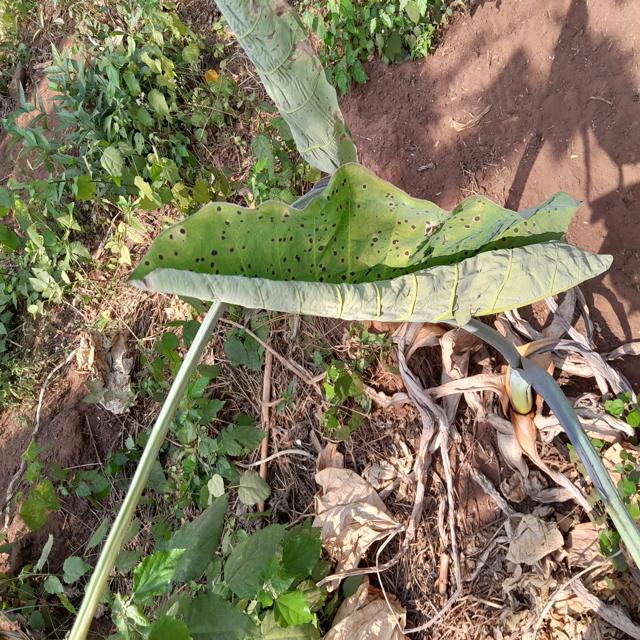
Label: Early_Blight